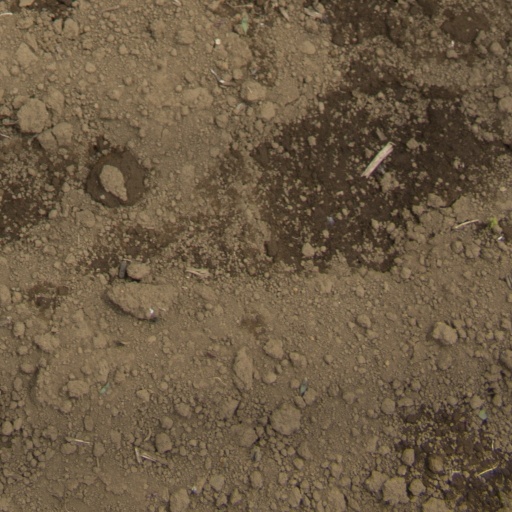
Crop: Jerusalem artichoke